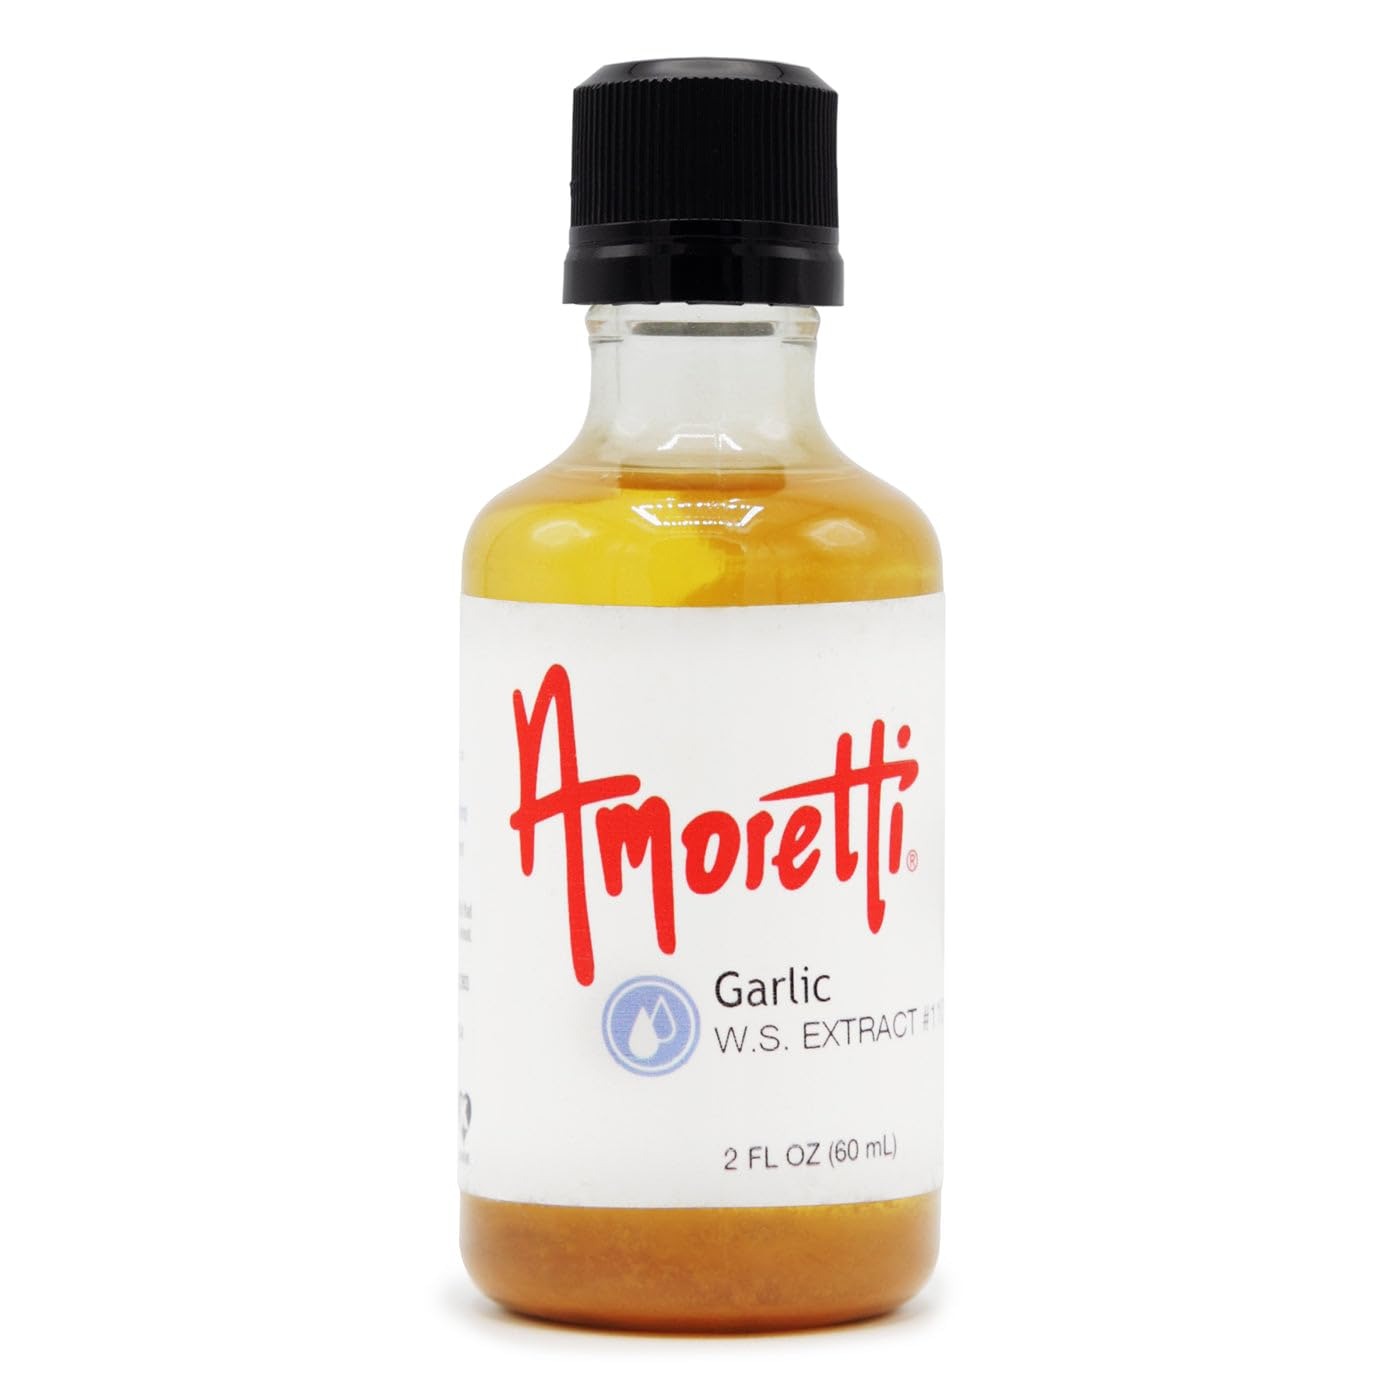
Item Name: Amoretti - Garlic Extract Water Soluble 2 oz - Highly Concentrated & Perfect For Pastry, Savory, Brewing, and more, Preservative Free, Vegan, Kosher Pareve, Keto Friendly
Bullet Point 1: INCREDIBLE VERSATILITY: Our extracts are ideal for flavoring cakes, cookies, buttercreams, frostings, macarons, brewing, distilling and so much more.
Bullet Point 2: SPECIFICATIONS: Highly concentrated, no preservatives, no artificial colors, gluten-free, vegan Kosher Pareve, keto-friendly, bake-proof, and freeze-thaw stable.
Bullet Point 3: HIGHEST QUALITY: We use only the finest and freshest ingredients to deliver delicious natural flavors in each serving.
Bullet Point 4: Preservative-Free
Bullet Point 5: Bake-Proof & Freeze-Thaw Stable
Product Description: Bold, Earthy, SpicyEnhance your gourmet creations with Amoretti's Garlic Water-Soluble Extract. A trusted choice among industry professionals, our extracts are naturally flavored, highly concentrated, and very versatile. Deliver the bold flavor of fresh, spicy garlic straight into all your favorite culinary applications. Empower your imagination — with Amoretti!Product Details
Value: 2.0
Unit: Ounce

Price: 30.37